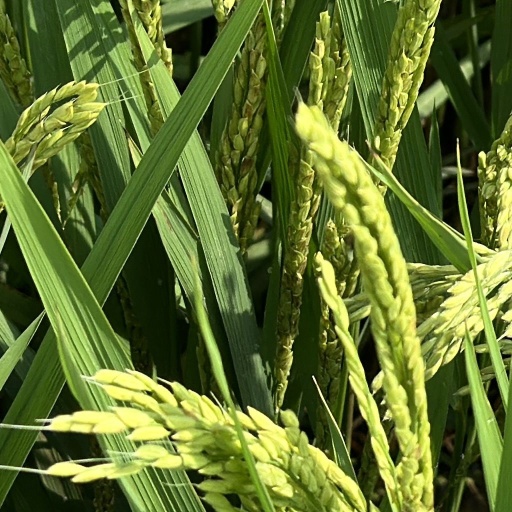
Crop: rice